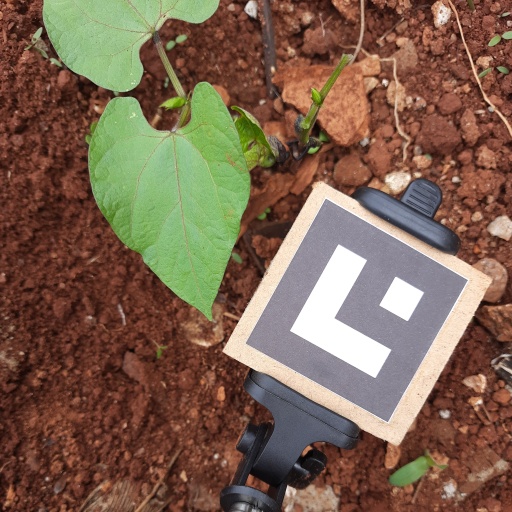
Observations: wavy surface, no eating holes, with soild dust, under cloudy sky